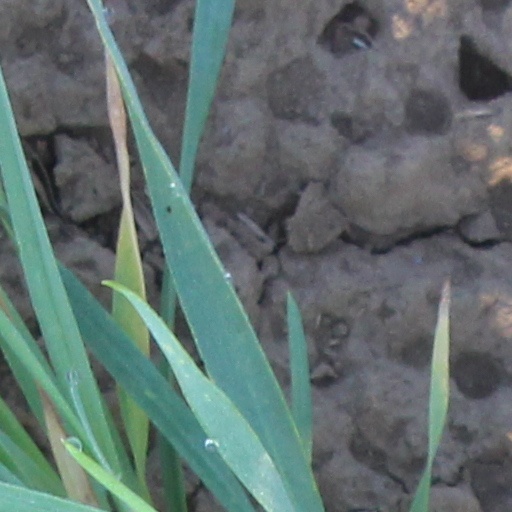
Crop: wheat